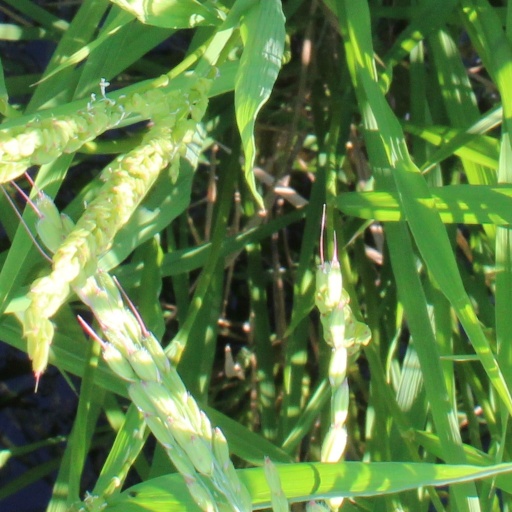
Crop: rice